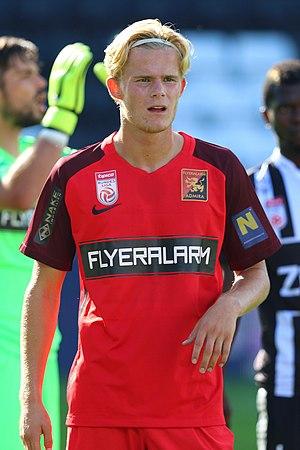
Morten Hjulmand, né le 25 juin 1999 à Kastrup au Danemark, est un footballeur danois qui joue au poste de milieu de terrain à l'Admira Wacker.